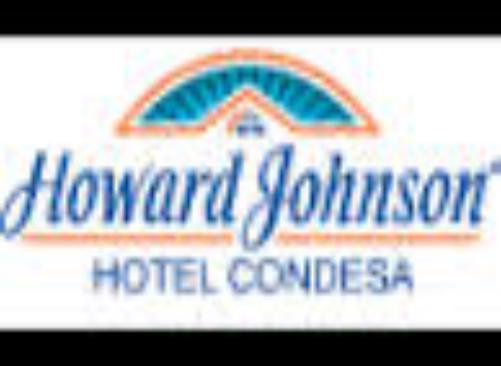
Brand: Howard Johnson's
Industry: Others